Rye House Plot

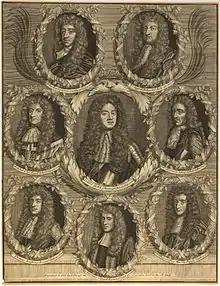
Late 17th-century composite engraving by John Savage, and comprising seven portraits of figures of the Plot all of whom were dead by 1685 (Sir Thomas Armstrong, the Earl of Argyll, the Earl of Essex, Henry Cornish, William Russell, Lord Russell, the Duke of Monmouth, and Algernon Sidney), with one of Edmund Berry Godfrey, whose unexplained death triggered the Popish Plot allegations against Catholics.

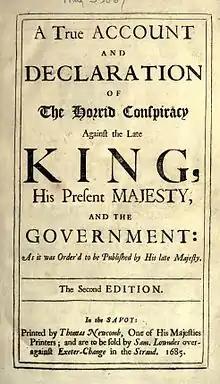
Title page of Thomas Sprat's official account of the Plot.

News of the plot leaked when Josiah Keeling gave information on it to Sir Leoline Jenkins, and the plot was publicly discovered 12 June 1683. Keeling had contacted a courtier, who put him in touch with George Legge, 1st Baron Dartmouth, and Dartmouth had brought him to Jenkins, Secretary of State. Keeling's testimony was used at the trials of Walcott, Hone, Sidney, and Charles Bateman; and it earned him a pardon. It also started a lengthy process of incriminated persons confessing, in the hope of clemency. Using his brother, Keeling was able to get further direct evidence of conspiracy, and Jenkins brought in Rumsey and West, who told him what they knew, from 23 June; West had volunteered information via Laurence Hyde, 1st Earl of Rochester, on the 22nd. Over several days West explained the Rye House plot and his part in purchasing arms, supposed to be for America. He did little to incriminate the Monmouth group; his testimony was later used against Walcott and Sidney. West received a pardon in December 1684.